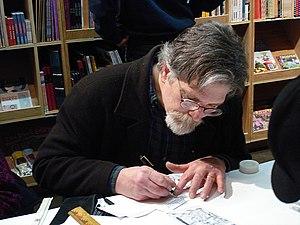
Jim Woodring est un auteur de comics américain né le 11 octobre 1952 à Los Angeles en Californie et vivant actuellement à Seattle.